H. D. Champlin & Son Horseshoeing and Wagonmaking

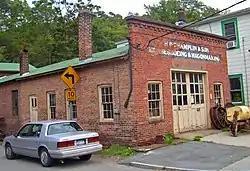
Store building in 2007

The H. D. Champlin & Son Horseshoeing and Wagonmaking shop building is located on Main Street (NY 301) in Nelsonville, New York, United States. It is a typical commercial structure for a common business of the late 19th century that survives in good condition. In 1982 it was added to the National Register of Historic Places.